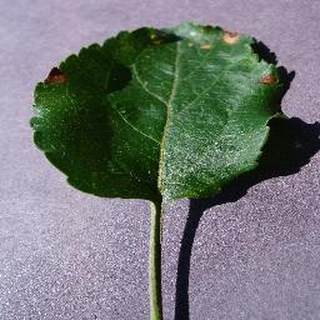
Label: apple_black_rot